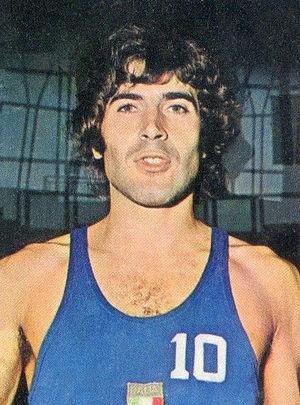
Marino Zanatta, né le 8 février 1947, à Milan, en Italie, est un ancien joueur italien de basket-ball. Il évolue durant sa carrière aux postes d'arrière et d'ailier.